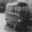
Label: bus